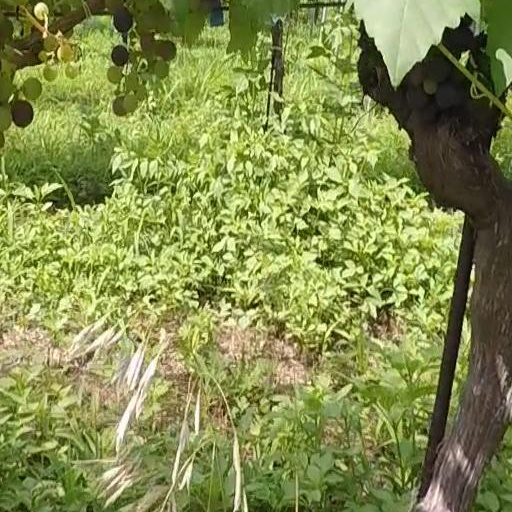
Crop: grape